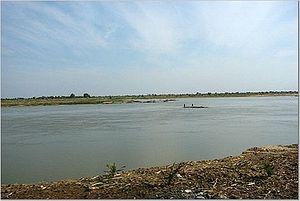
Le Chari est un fleuve d'Afrique centrale qui coule en République centrafricaine, au Tchad et au Cameroun.